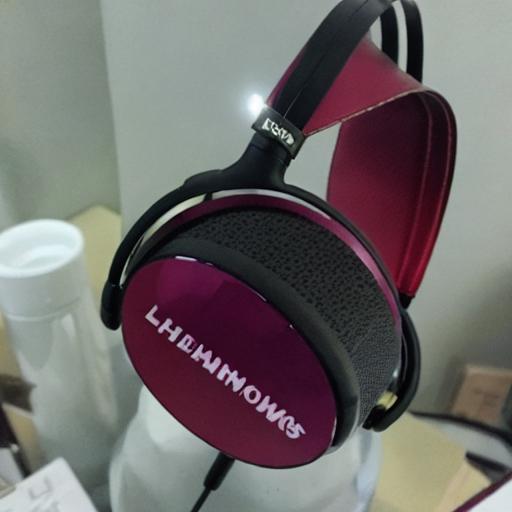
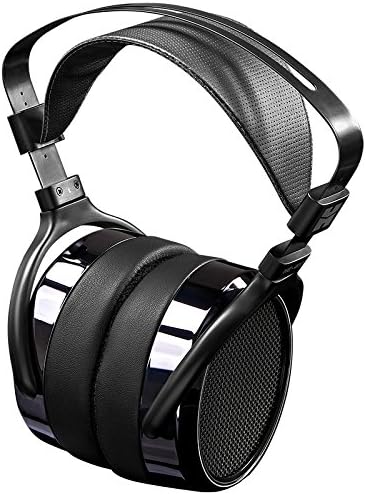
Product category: headphones
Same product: no